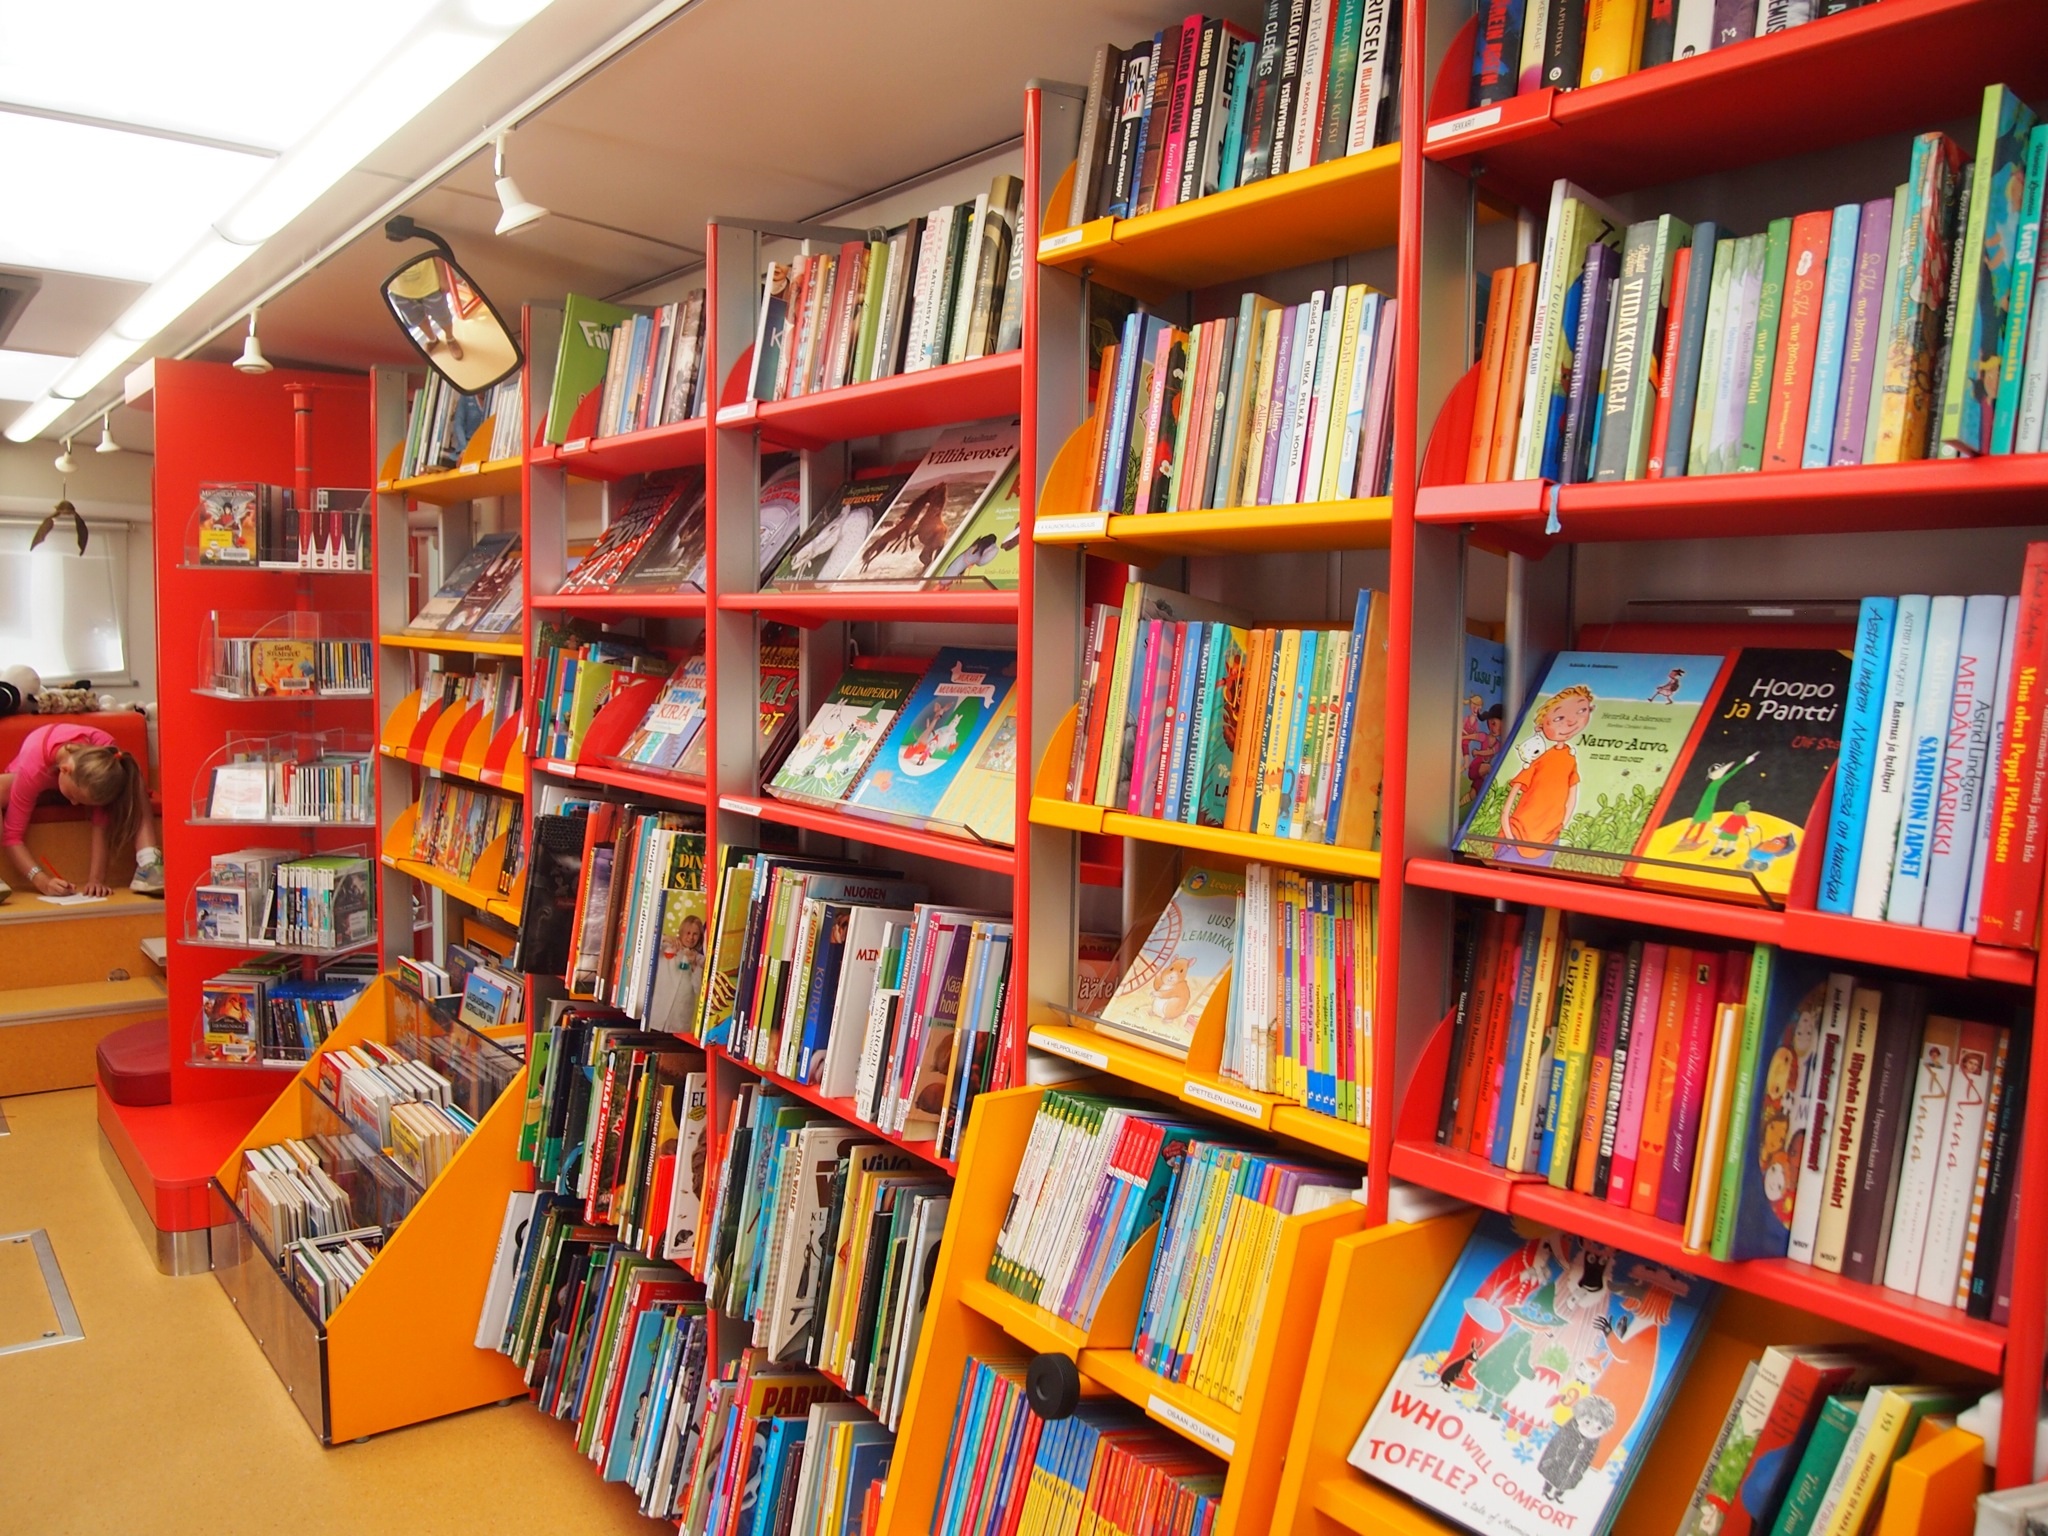
book, building, furniture, library, retail, public library, bookselling